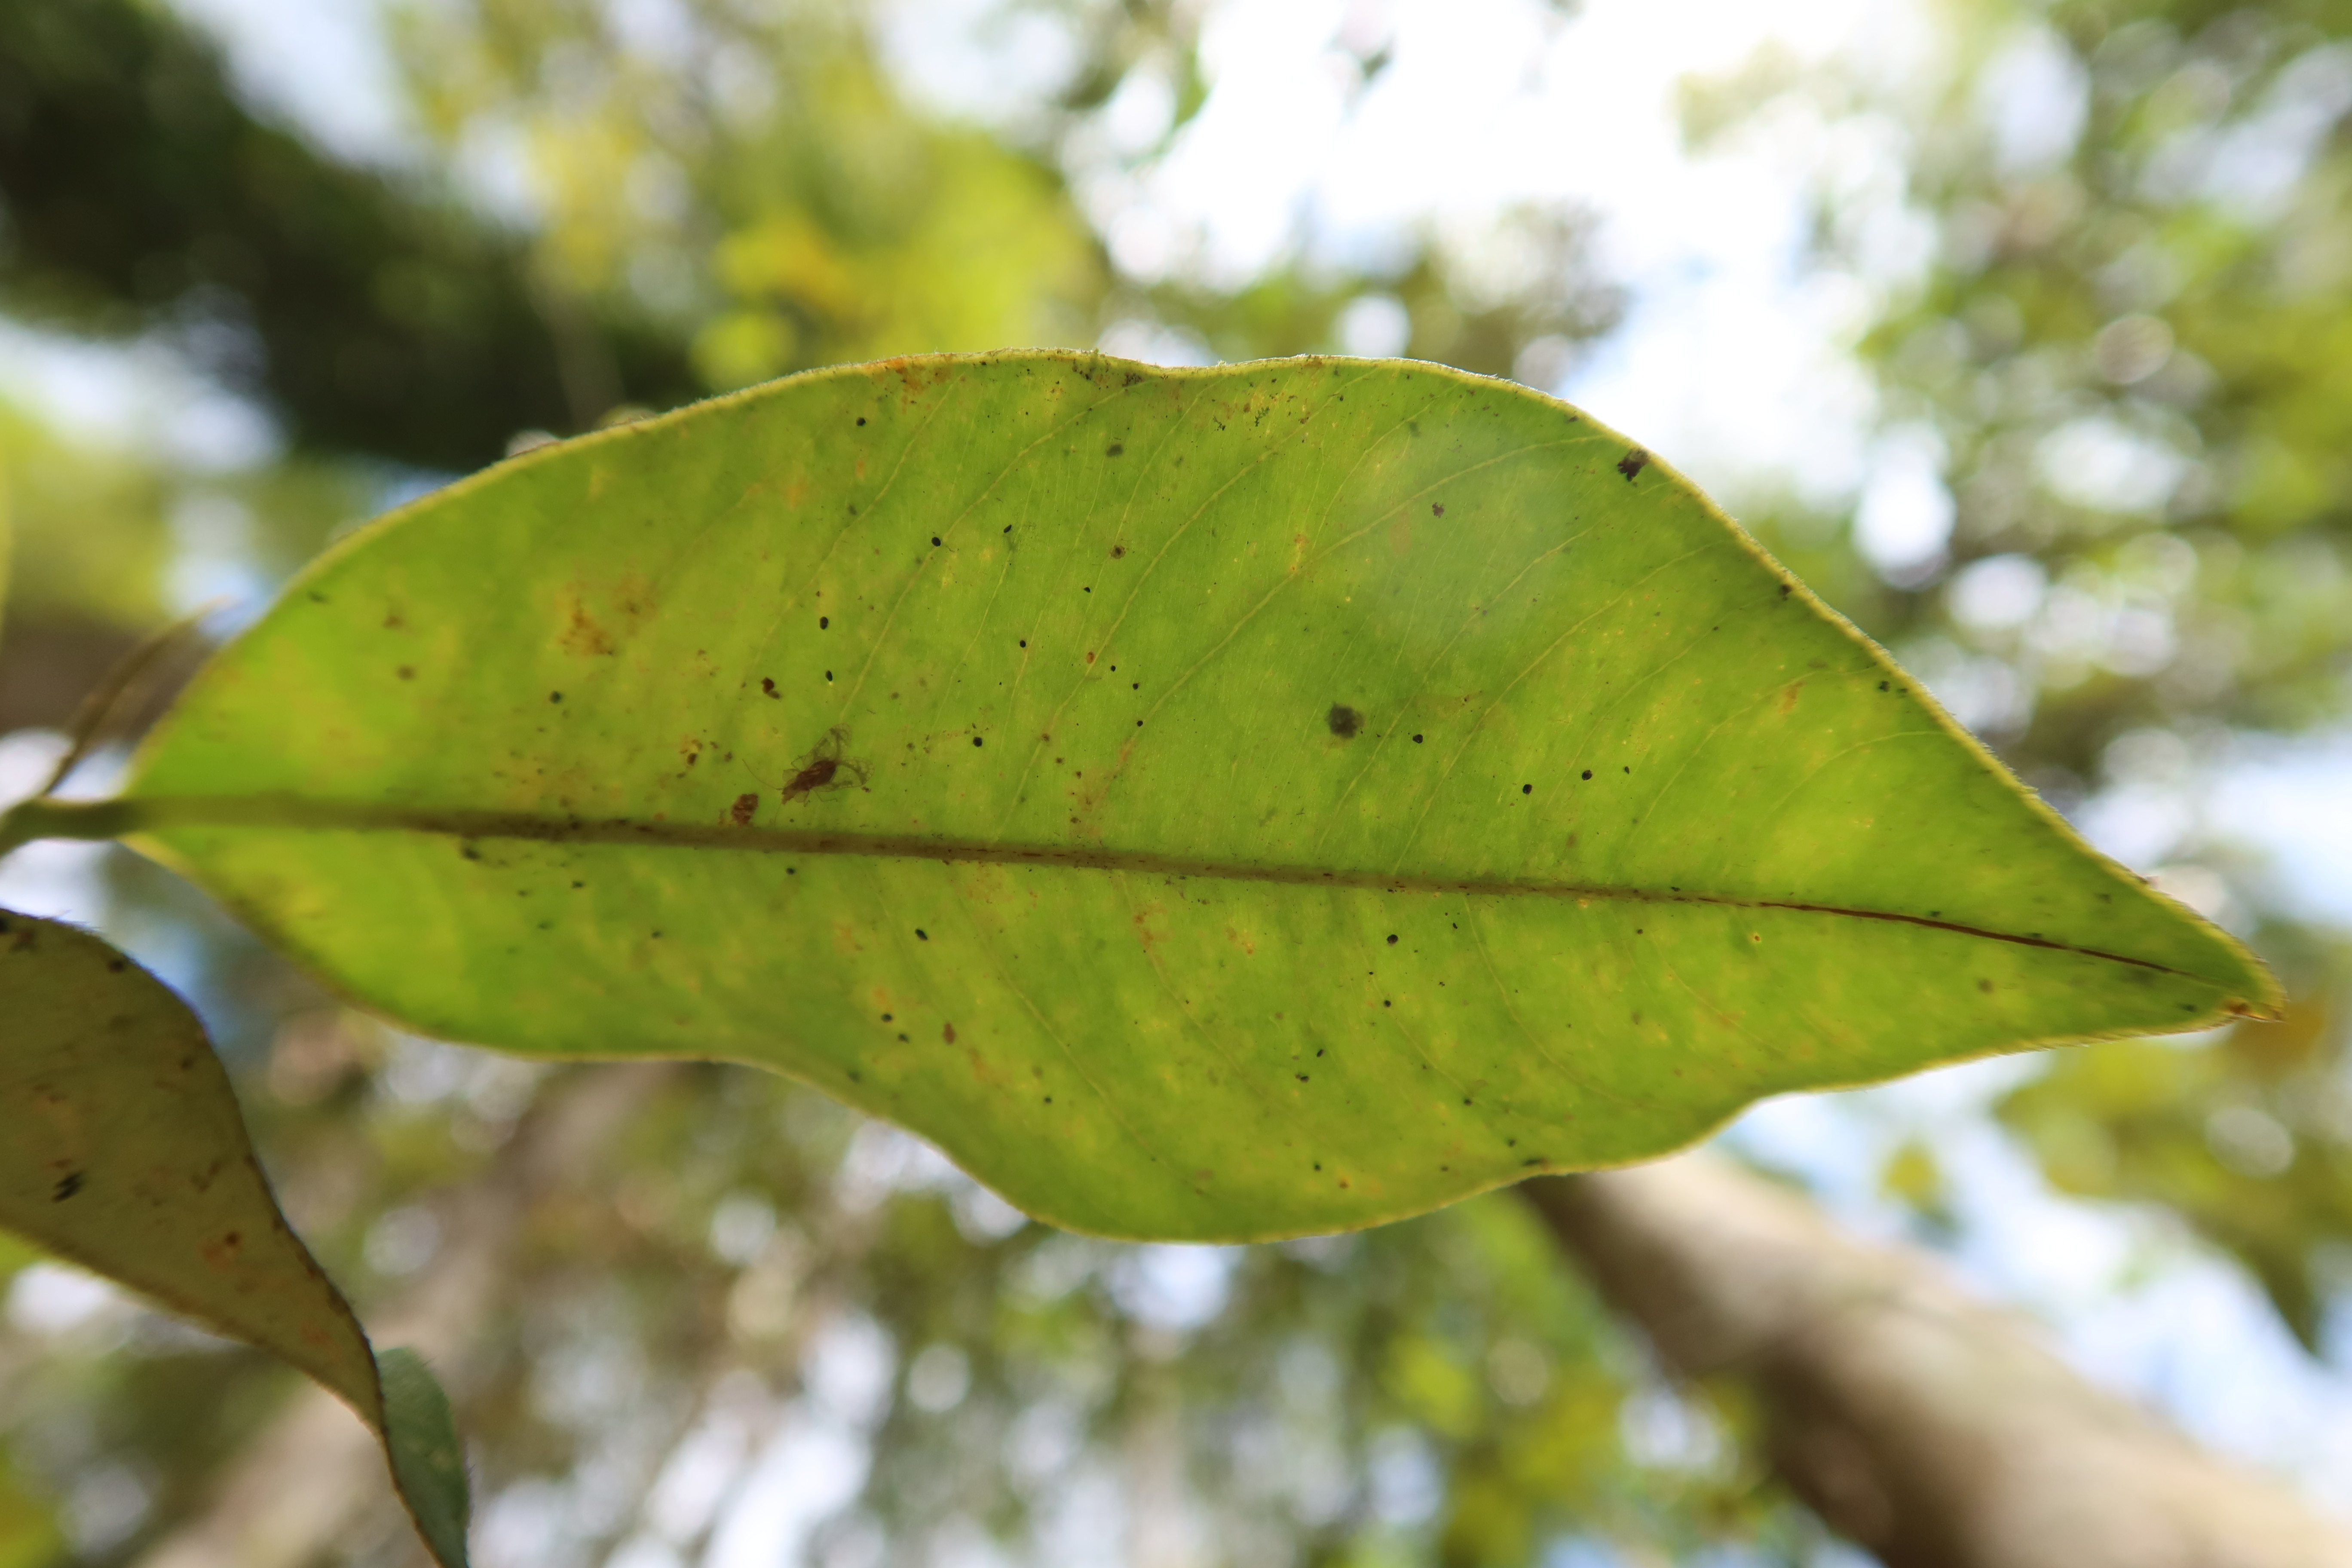
Label: Black spots